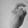
ASL letter: X